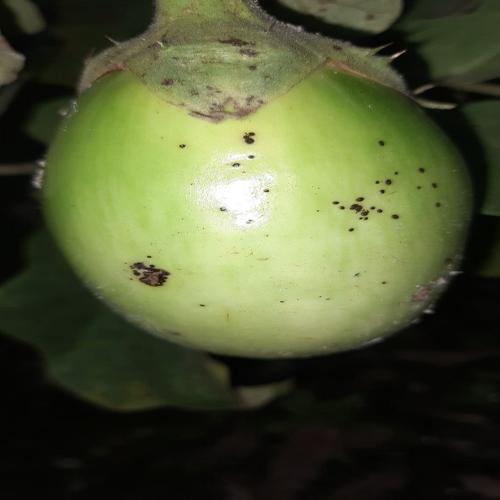
Label: Shoot and Fruit Borer